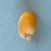
Maize quality: Good